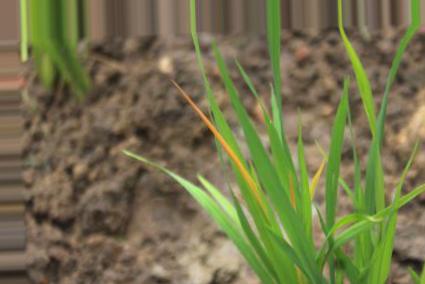
Nhãn: Tungro virus